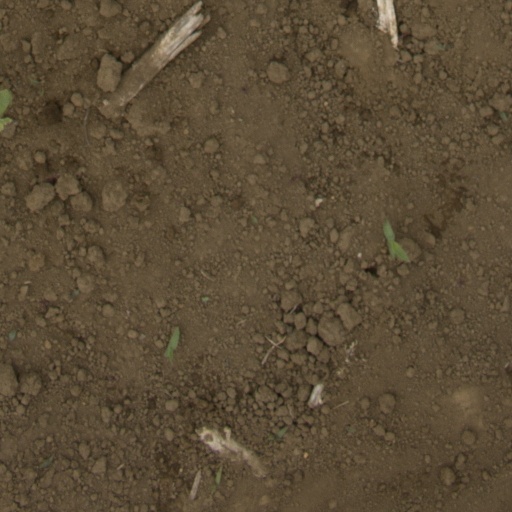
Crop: Jerusalem artichoke